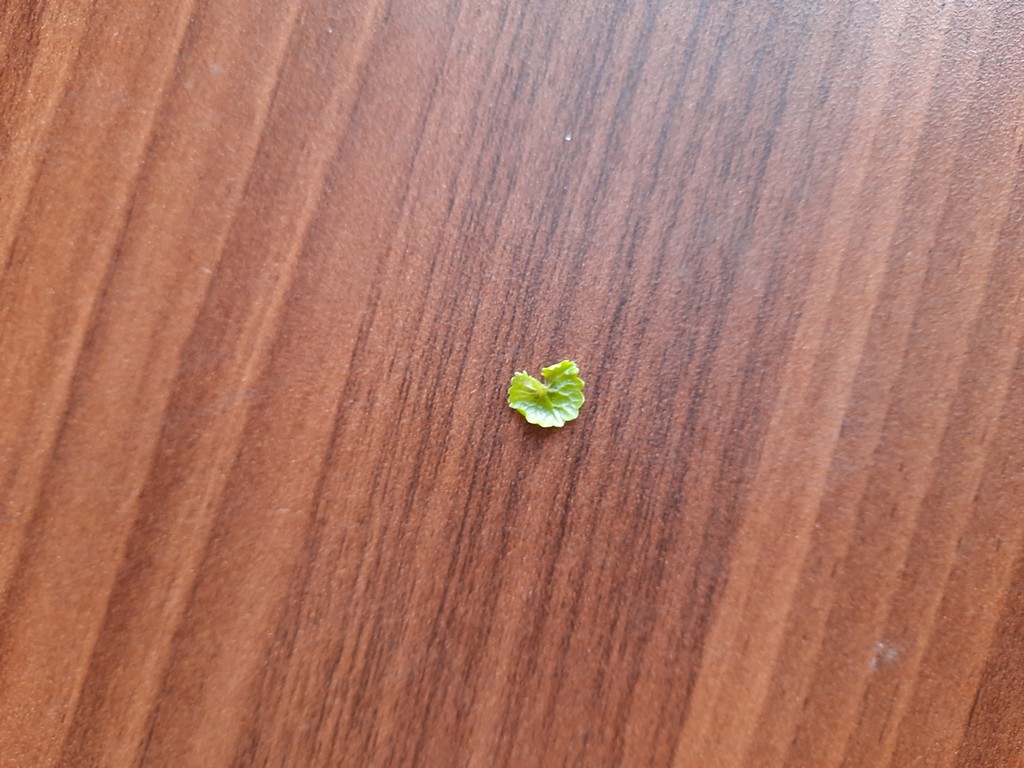
Label: Healthy